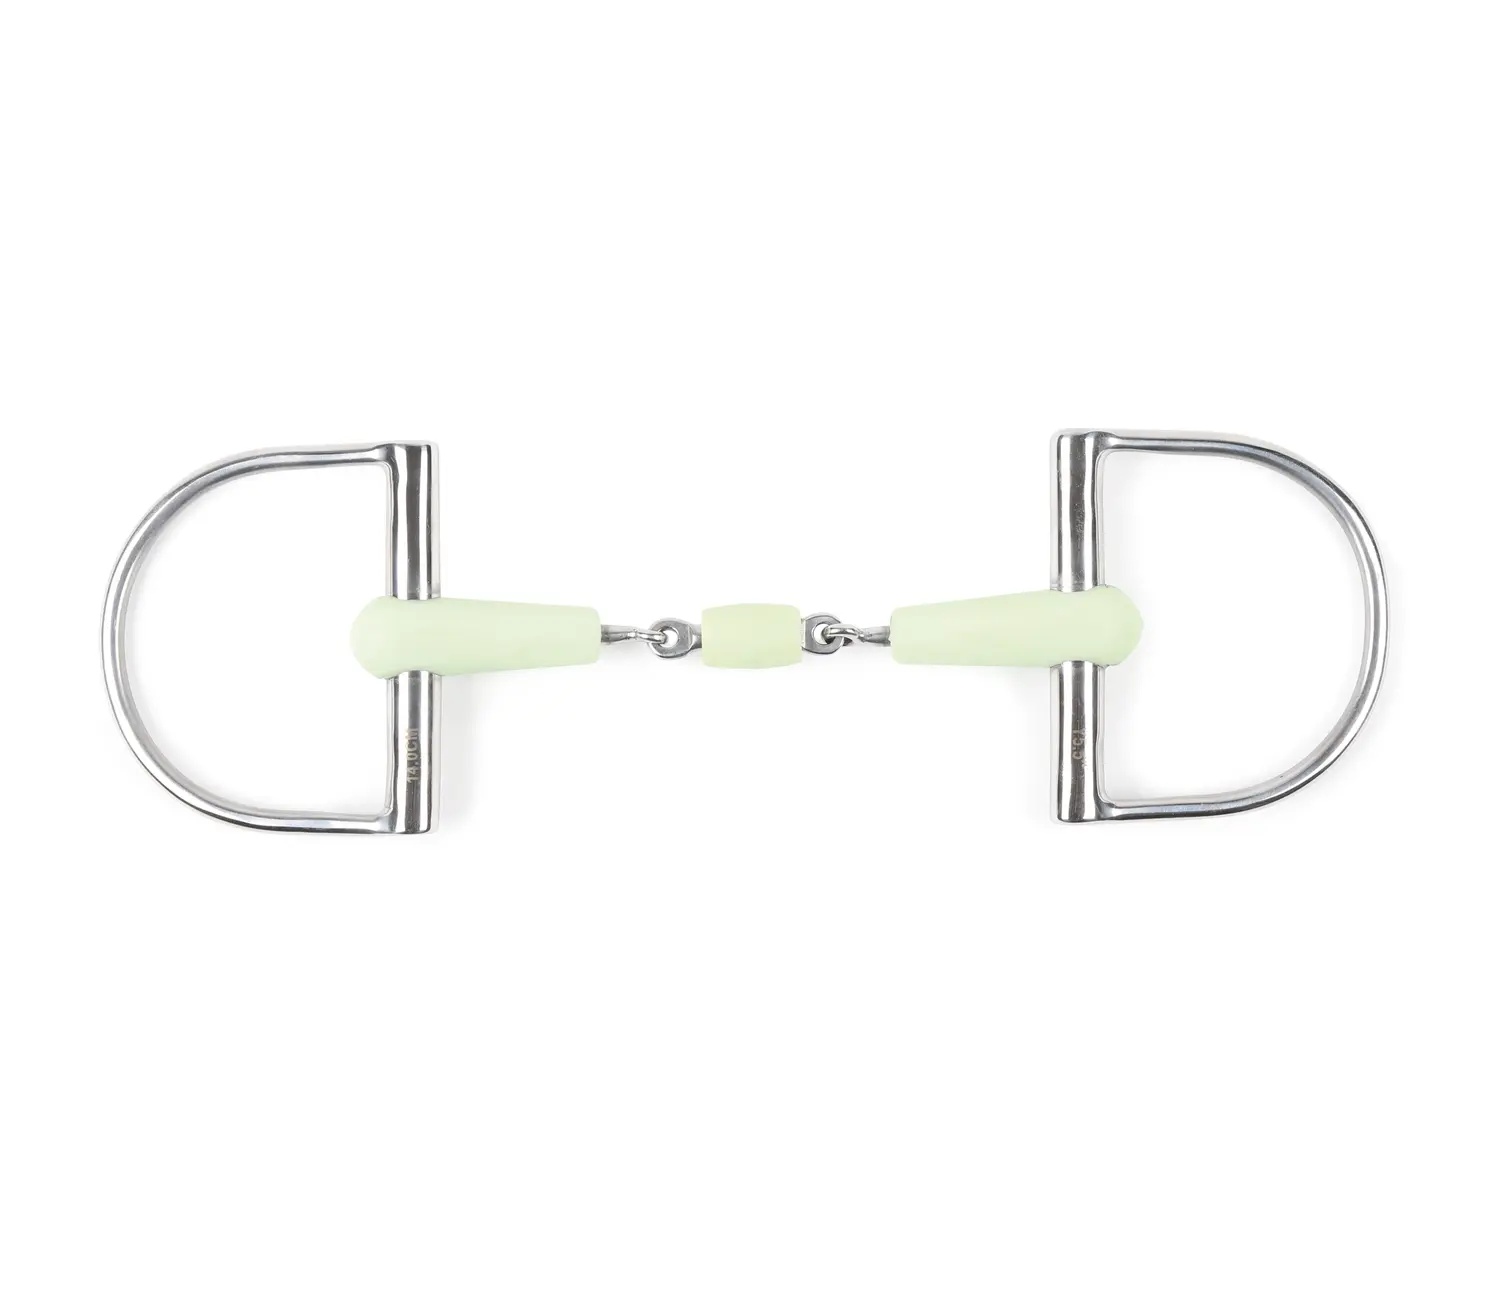
Equikind Hunter Dee Bit with Lozenge
This lightweight apple flavored bit is kind and easily accepted. The peanut link lays nicely on the tongue and offers gentle tongue pressure.
Brand: Shires
Category: Sporting Goods > Outdoor Recreation > Equestrian > Horse Tack > Bridle Bits > Bridle Curb Bits